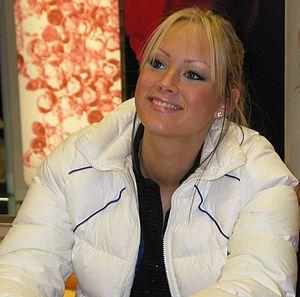
Natasha Thomas est une chanteuse, auteure compositrice interprète danoise de pop musique.